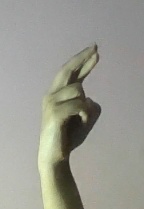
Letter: zay